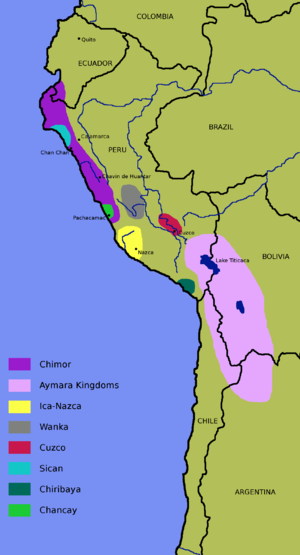
Pachacuti / Grafisk illustration af Inkarigets ekspansion under Pachatuti og årene derefter
År 1438
Pachacuti Inca Yupanqui eller Pachacutec eller Pachakutiq Inka Yupanki var den 9. Sapa Inka i Kongedømmet Cusco, som han udvidede til at omfatte imperiet Tawantinsuyu, på dansk kaldet Inkariget. De fleste historikere og arkæologer mener, at den berømte inka-by Machu Picchu blev opført som residens for Pachacuti.